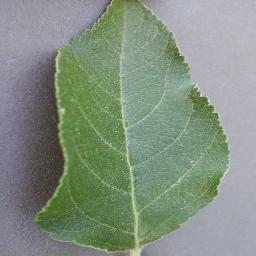
Label: Apple___healthy